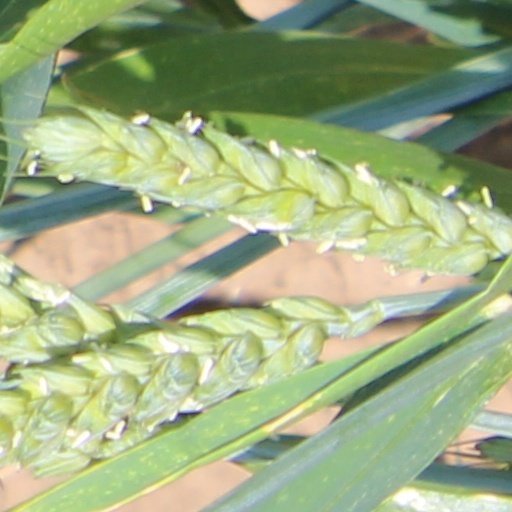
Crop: wheat